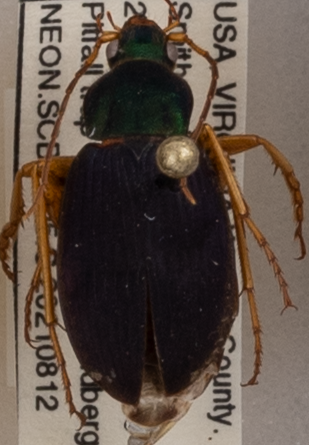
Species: Chlaenius aestivus
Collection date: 2021-08-12
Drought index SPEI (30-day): -0.436
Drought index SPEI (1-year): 0.142
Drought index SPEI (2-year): -0.226